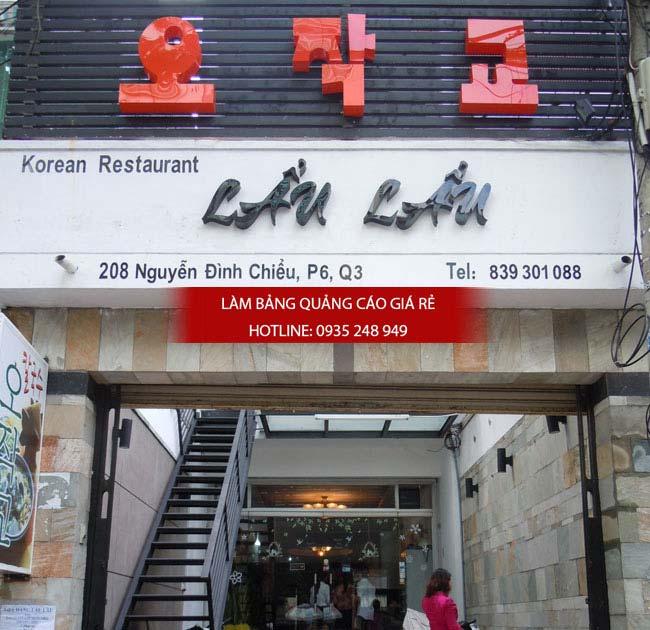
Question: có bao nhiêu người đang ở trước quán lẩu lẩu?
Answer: một người